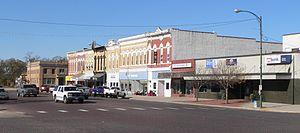
La ville de David City est le siège du comté de Butler, dans l’État de Nebraska, aux États-Unis. Elle comptait 2 597 habitants lors du recensement de 2000.